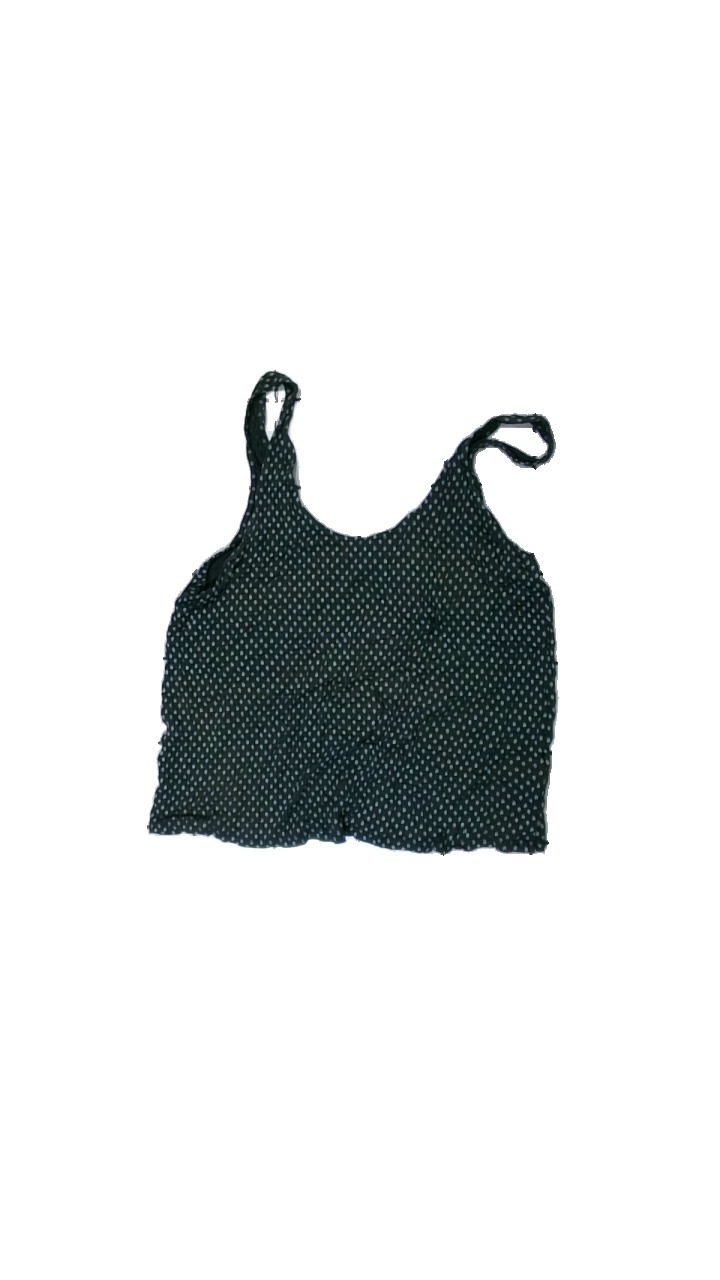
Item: Tank Top (Ladies)
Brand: H&m
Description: Black tank-top with floral print
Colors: Blue, White
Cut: Regular, C-collar
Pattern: Floral print
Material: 100% viscose
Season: All
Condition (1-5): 2
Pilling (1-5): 2
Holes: Minor
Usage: Export
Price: <50